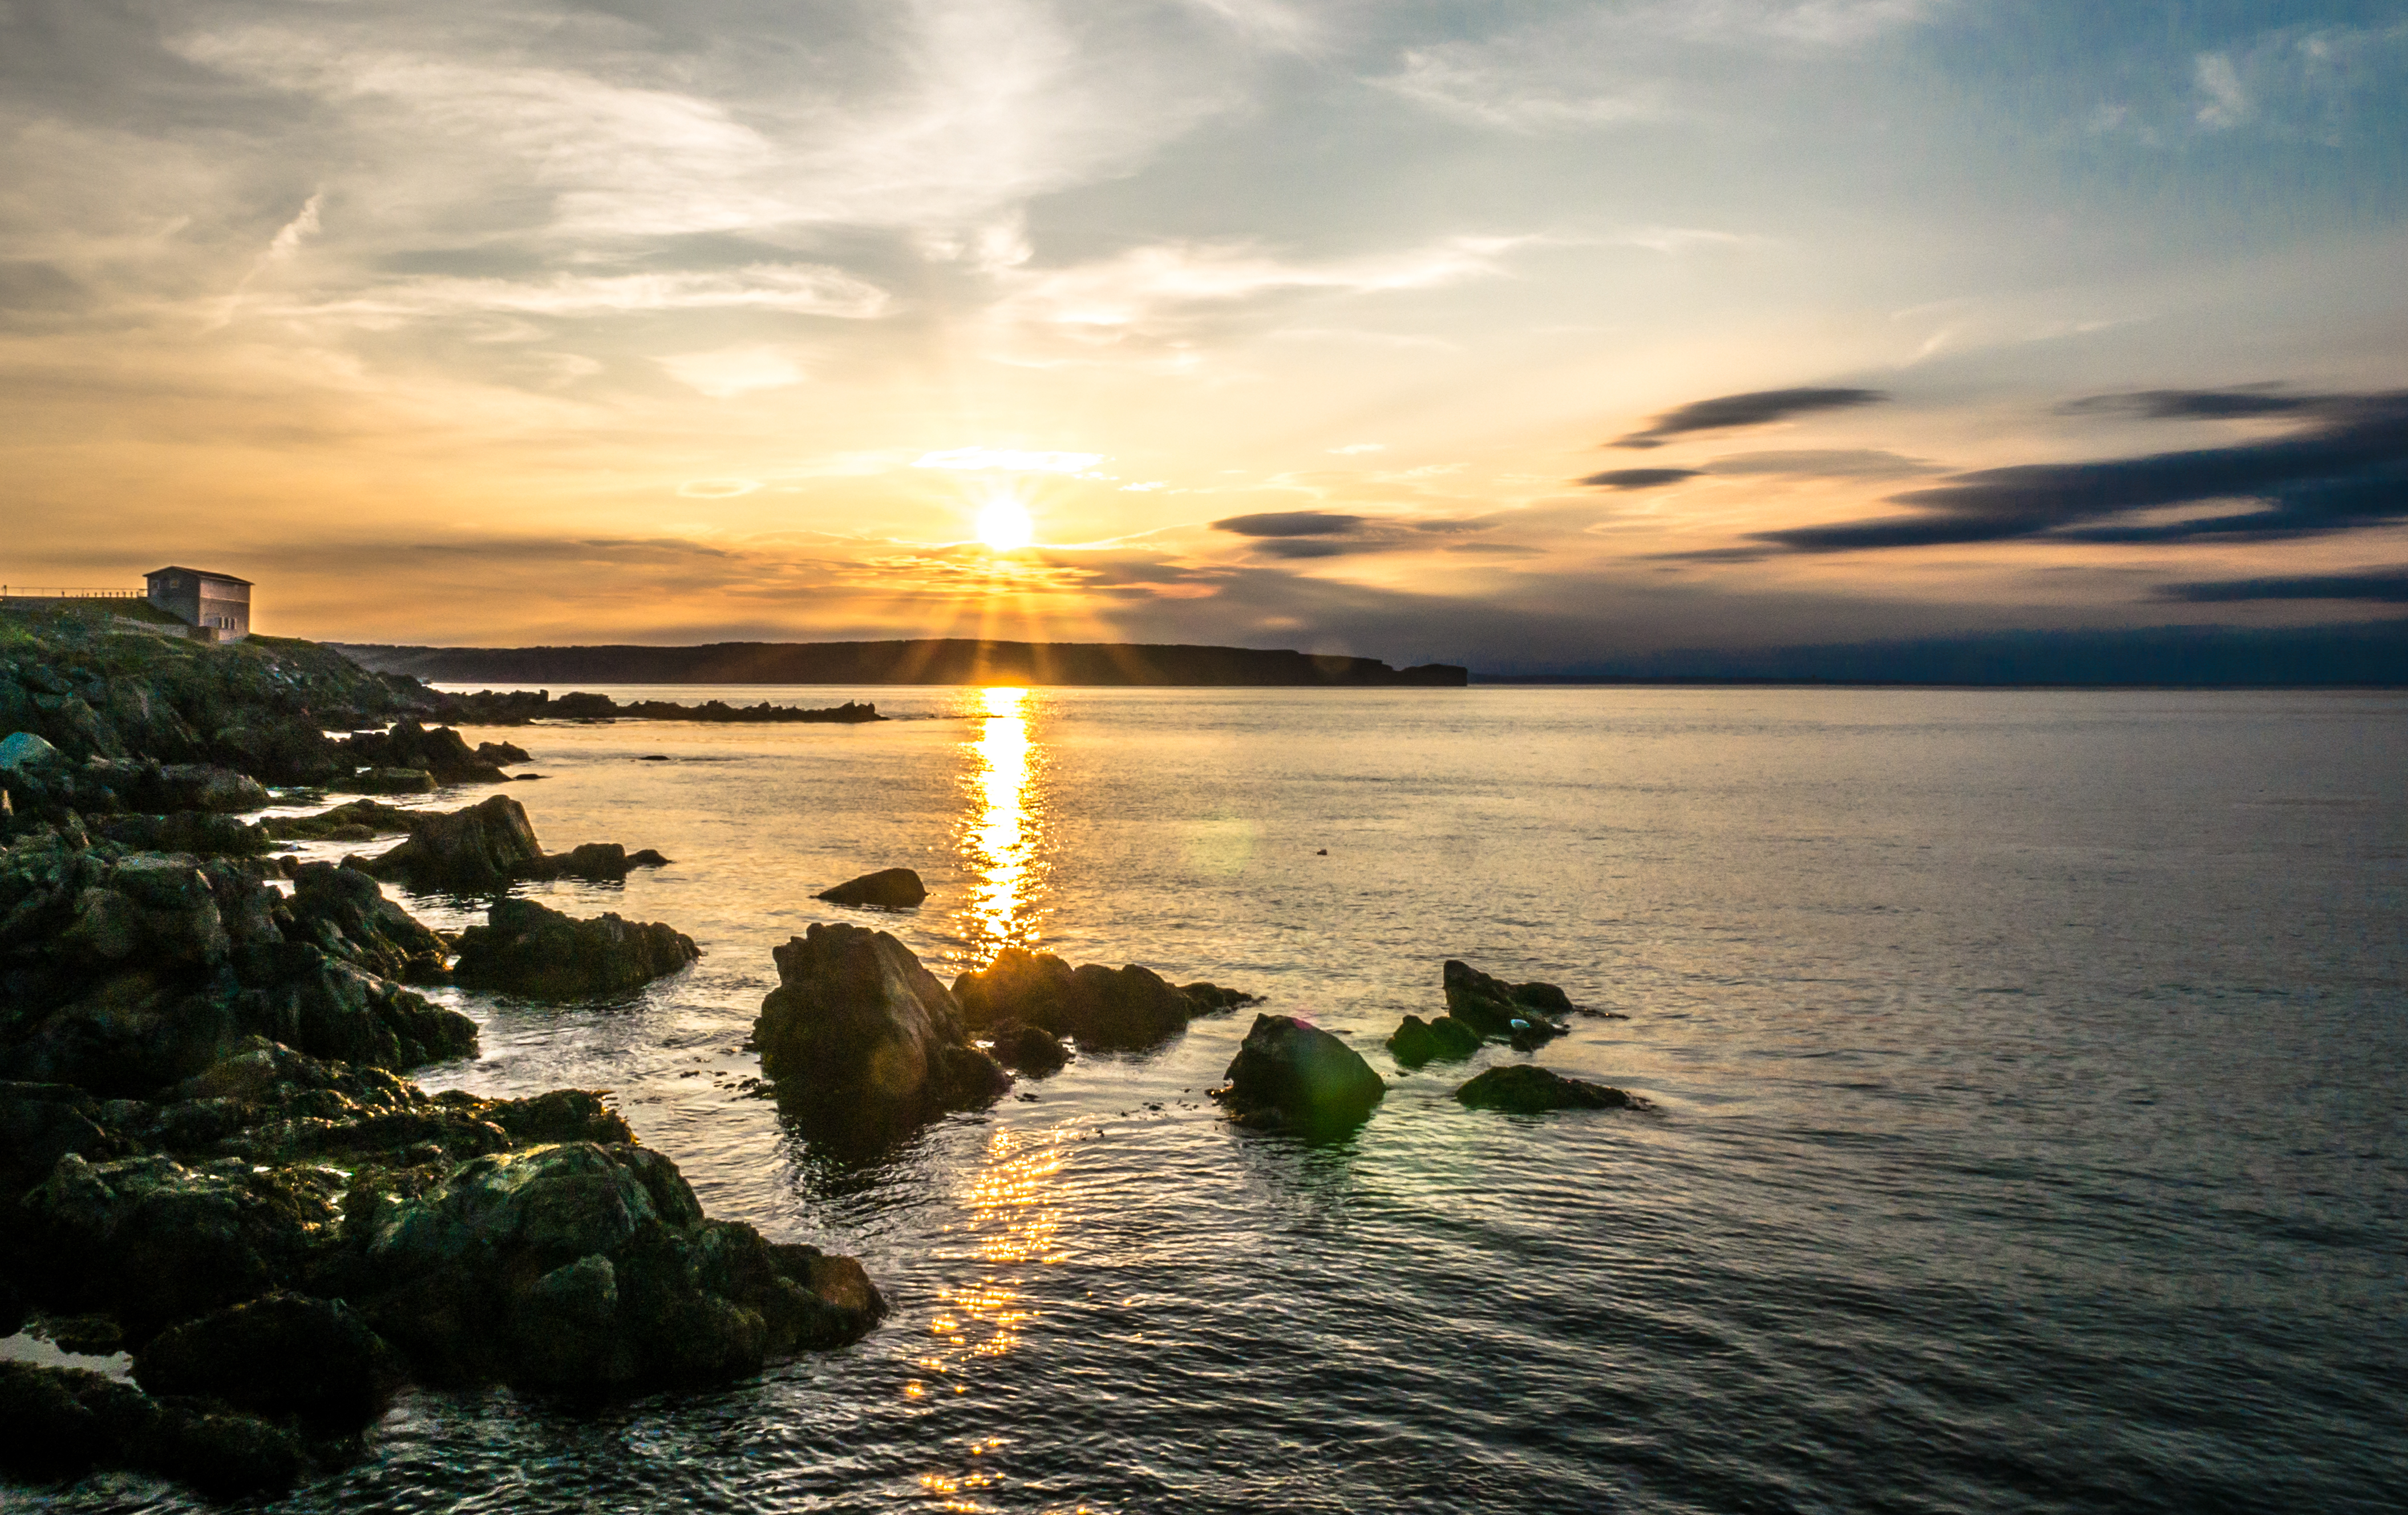
beach, landscape, sea, coast, water, nature, outdoor, rock, ocean, horizon, cloud, sky, sun, sunrise, sunset, sunlight, morning, shore, wave, dawn, atmosphere, seaside, dusk, evening, rural, golden, reflection, natural, scenery, bay, body of water, rocks, dramatic, wind wave, bell island